2015 Auto Club 400

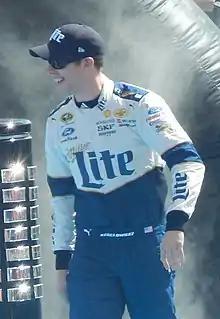
Brad Keselowski, seen here at the 2015 Daytona 500, scored his 17th career win at Auto Club.

Auto Club Speedway (previously California Speedway) was a , low-banked, D-shaped oval superspeedway in Fontana, California which hosted NASCAR racing annually from 1997 to 2023. It was also used for open wheel racing events. The racetrack was located near the former locations of Ontario Motor Speedway and Riverside International Raceway. The track was owned and operated by International Speedway Corporation and was the only track owned by ISC to have its naming rights sold. The speedway was served by the nearby Interstate 10 and Interstate 15 freeways as well as a Metrolink station located behind the backstretch.